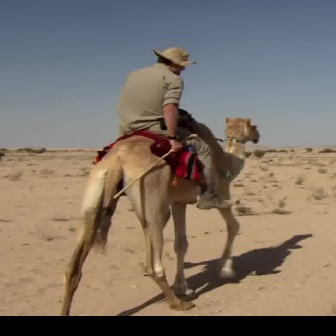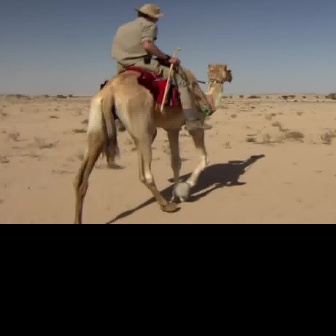
  Please identify the target specified by the bounding box [60,116,258,314] in the first image and locate it in the second image. Return the coordinates in [x_min,y_min,x_max,y_max] format.
Answer: [71,63,231,223]